Carthage Circus Mosaic

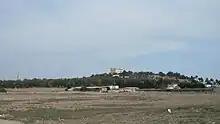
General view of the Mérida circus.

At the bottom of the side from which the bleachers can be seen, the artist has depicted the seven vomitories. These vomitories are designed to lead spectators to their seats. Unusually, the artist has not depicted any spectators in this part of the building.